Chilliwack Central Elementary Community School

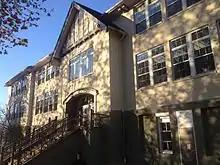
Central 2014

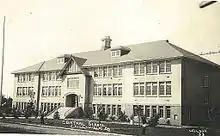
Central 1940s

Chilliwack Central is considered to be the original school within the Chilliwack School District with the first school house opening in 1871. The school location was first moved to the Chilliwack River in 1874, then new buildings were erected in 1907 and 1911 where the Southgate Shopping Centre now exists. In 1929, the present Central School was erected on Young Street North with eighteen rooms. The first Principal of Central was Harold Manuel. (1929-1950)